Harrison West

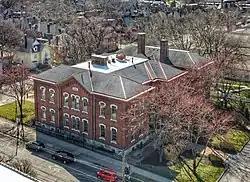
First Avenue School

Harrison West's graduation rates are much higher than both the averages of Columbus and of Ohio. 88.2% graduate high school, whereas the average in Ohio is 84.2%. In Harrison West, 57.5% complete a bachelor's degree, compared to Ohio where only 24.7% complete it. The difference is again double, as 18.2% of people complete a master's degree in Harrison West, but only 9.1% in Ohio as a whole.